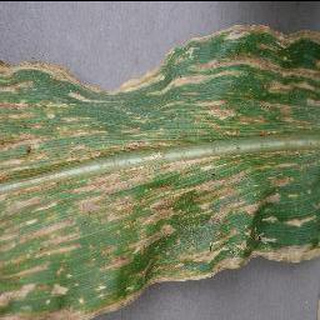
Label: corn_cercospora_leaf_spot